Five Pieces in Folk Style

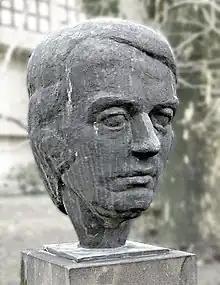
Bust of the mature Schumann erected as a memorial in the park surrounding the "Zwingerteich", Dresden

The year 1849 was a particularly active one for the Schumanns. Robert was busied by finishing touches to his opera "Genoveva", whose premiere in Leipzig would take place the following year. But in February and March, he completed the "Fantasiestücke", the Adagio and Allegro for Horn and Piano, the Konzertstück for Four Horns and Orchestra, and several choral works and cycles of "Lieder" including the "Romanzen für Frauenstimmen", a set of part-songs, and the "Spanisches Liederspiel" of songs for four soloists. These meant income for Schumann (a priority for him in 1849, which ended in the publication of the lucrative "Album für die Jugend") and also served to raise his profile amongst the genteel public of Dresden, where small-scale music in the home was more popular than concert works of the sort which had made Schumann famous elsewhere. Meanwhile, the violence of the May Uprising in Dresden, where the Schumanns had their home, was brewing. At the time Clara was pregnant with Ferdinand, their sixth child, but they were forced to flee the city in early May, and went to live in the nearby village of Kreischa.